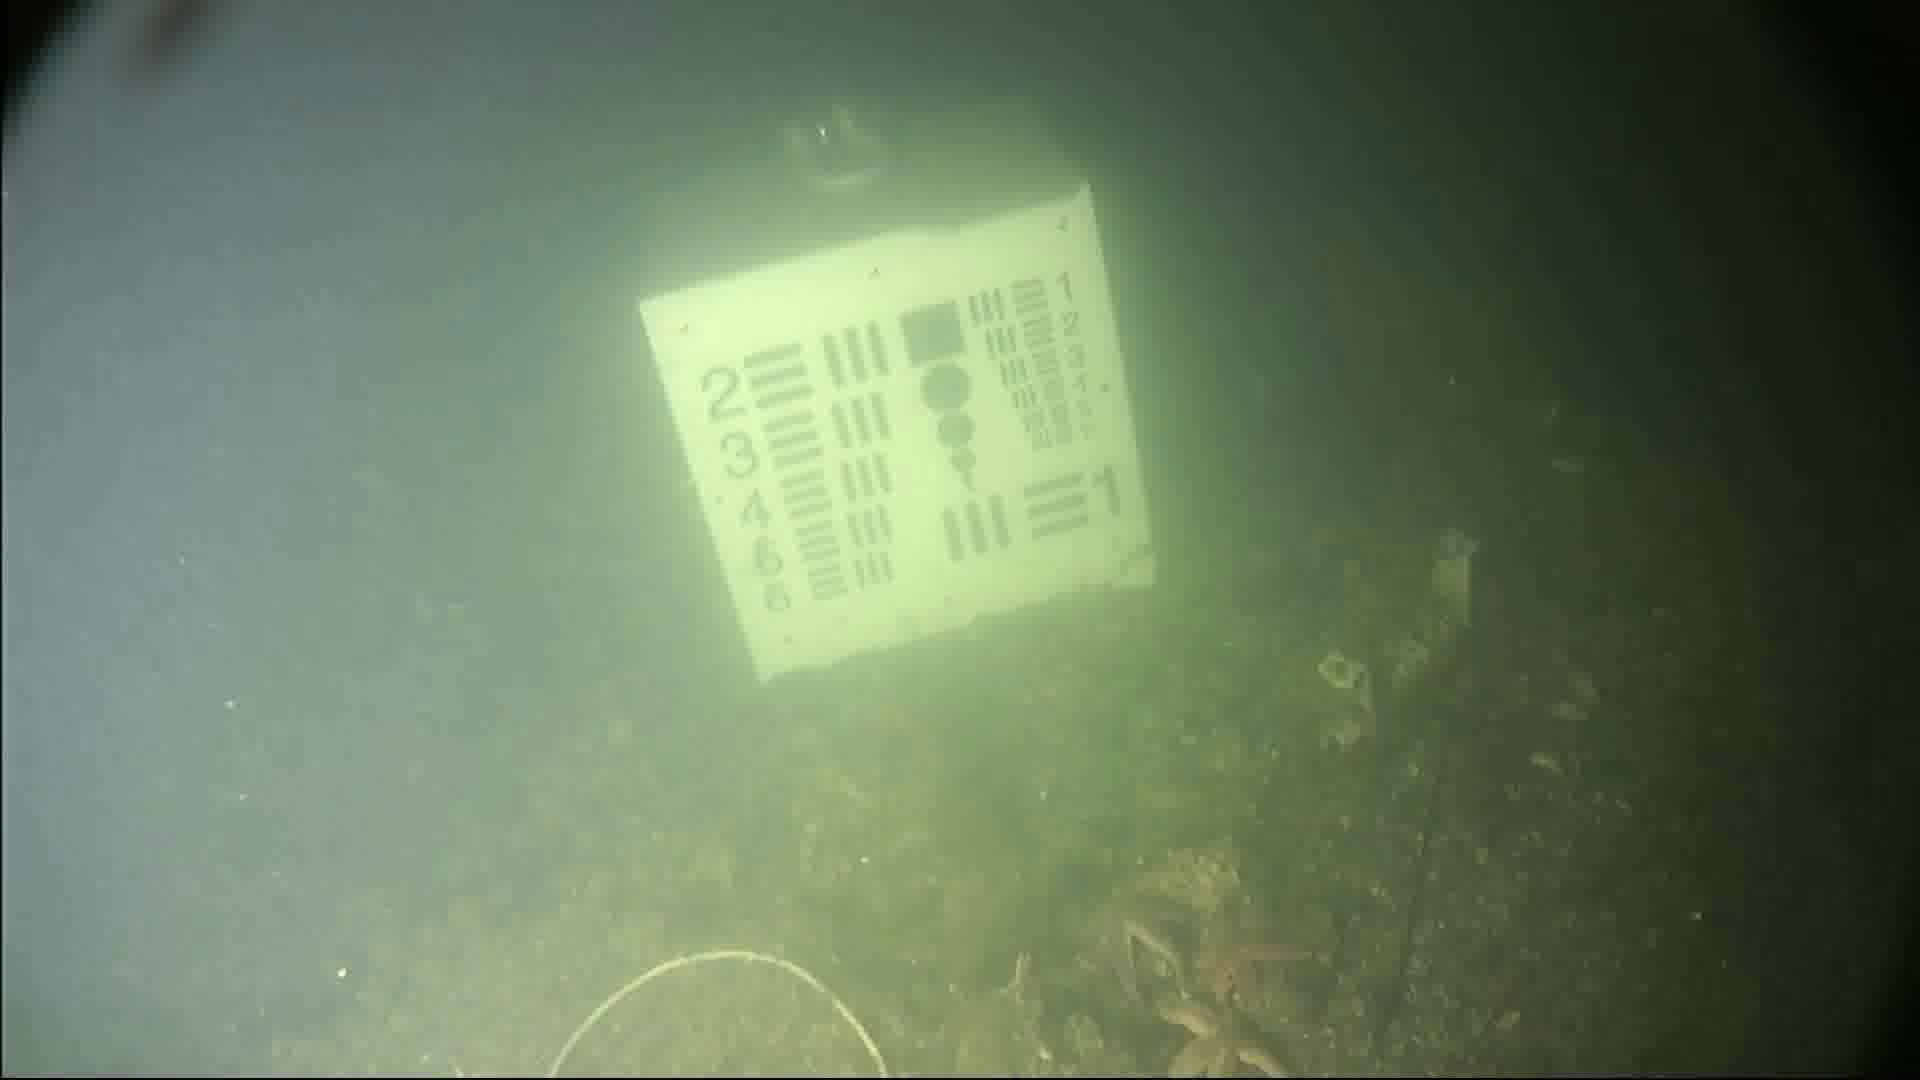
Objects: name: starfish